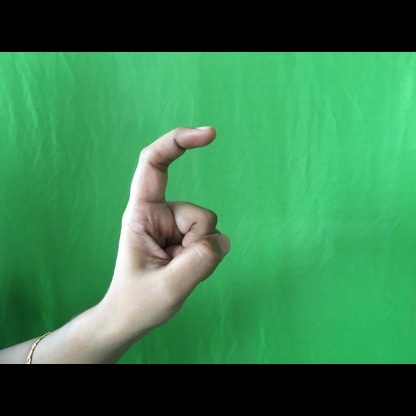
Mudra: Tamarachudam